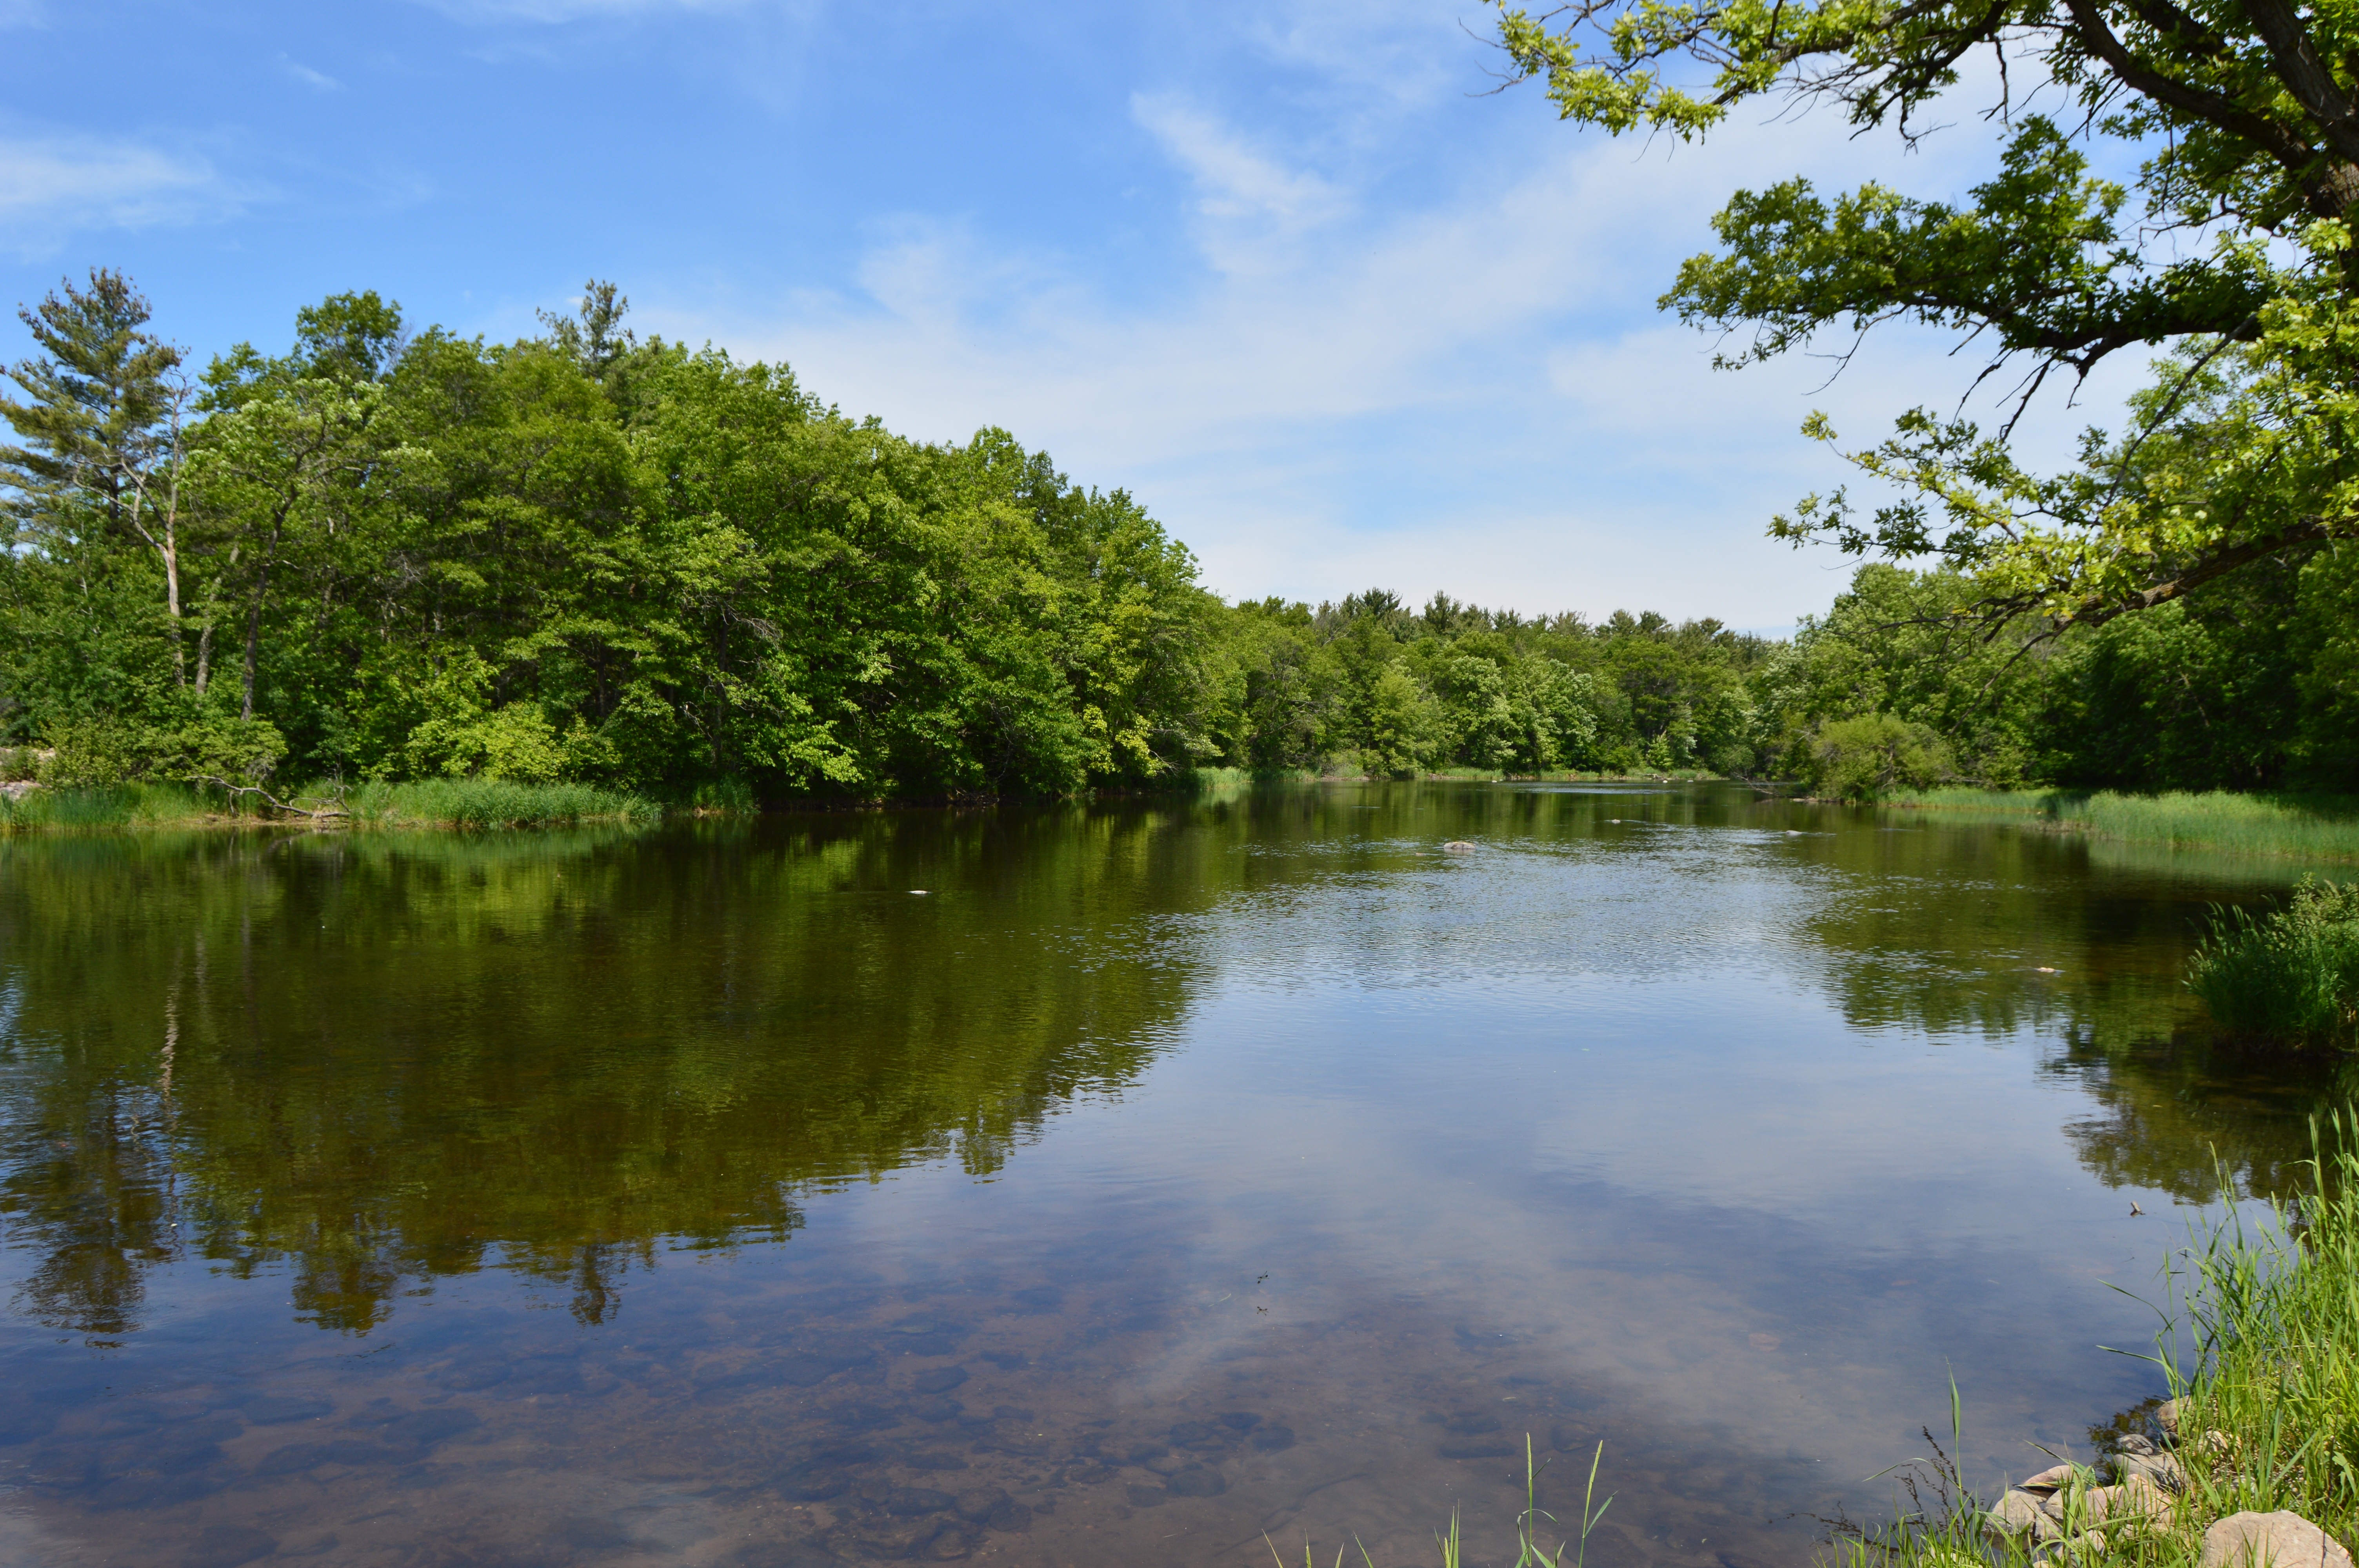
landscape, tree, water, nature, forest, marsh, meadow, lake, river, pond, stream, reflection, autumn, reservoir, waterway, body of water, wetland, floodplain, woodland, habitat, loch, pine trees, fresh water, fish pond, natural environment, woody plant, red cedar river, landscape with river, clear river